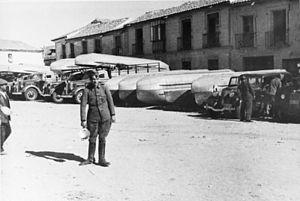
Hans Beimler est un militant communiste allemand qui fut détenu dans les camps de concentration nazis en 1933 et est mort en combattant aux côtés des Républicains espagnols pendant la guerre d'Espagne.